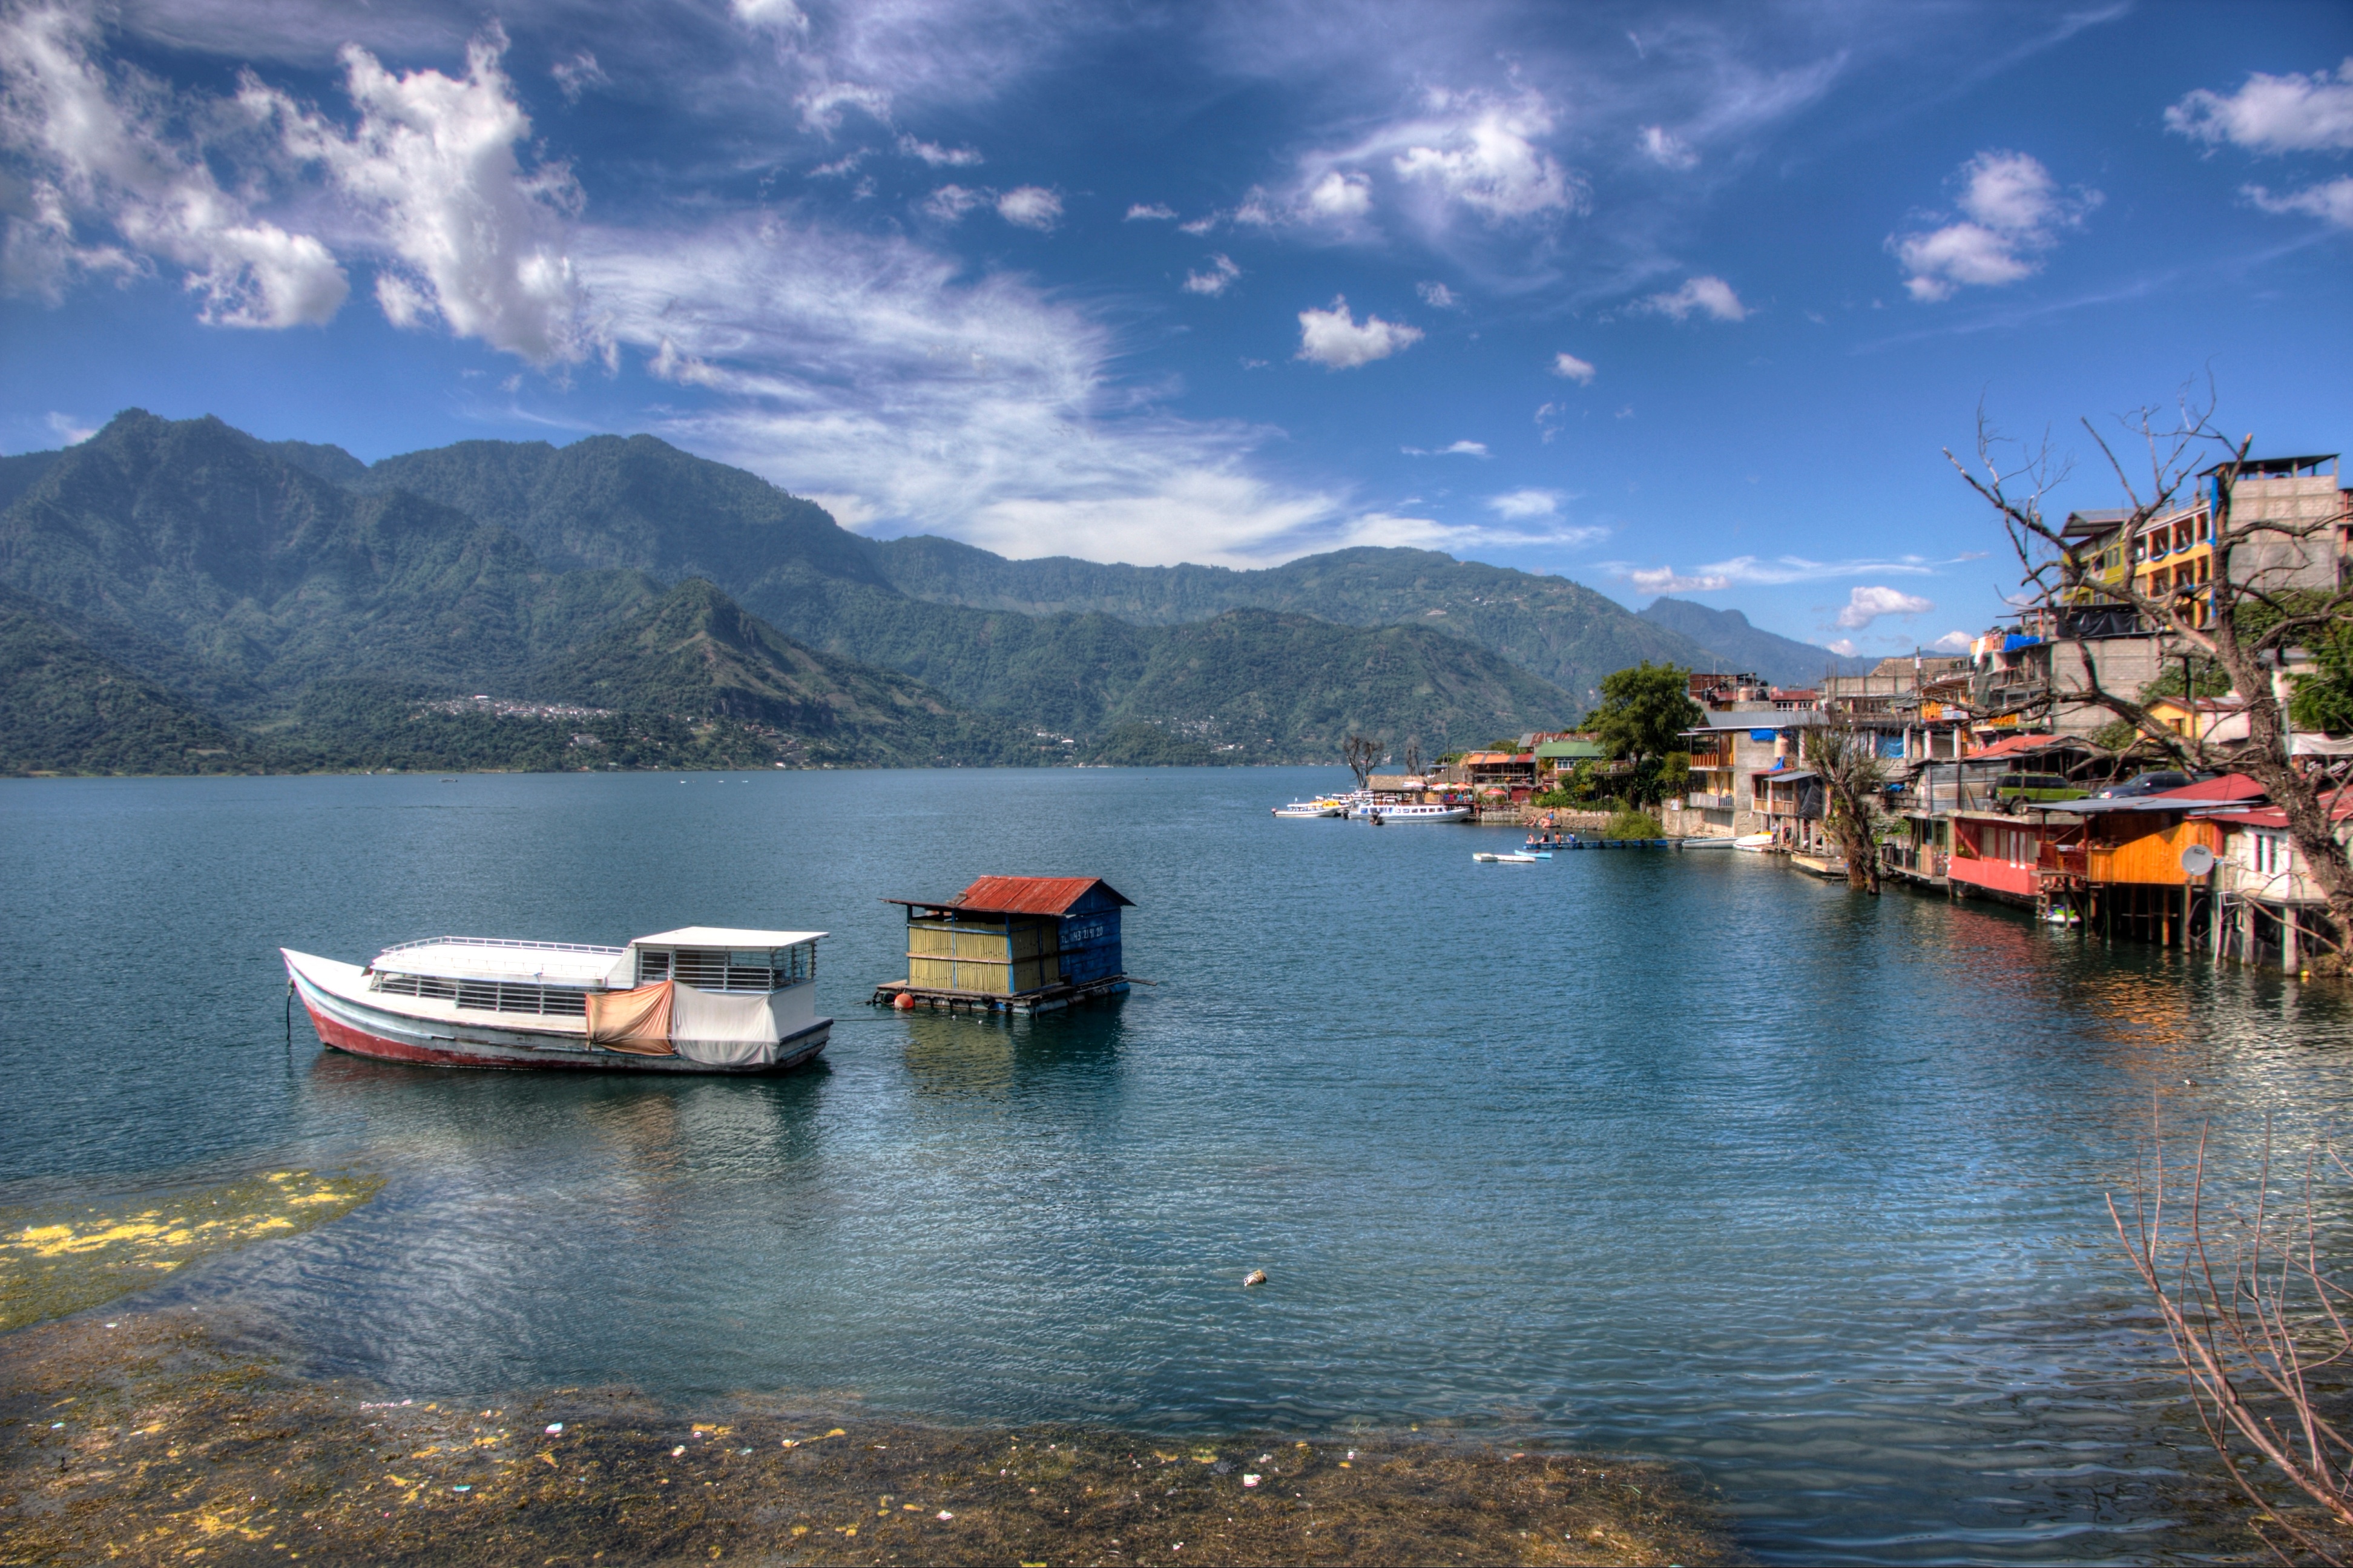
sea, coast, water, boat, lake, reflection, vehicle, bay, harbor, fjord, body of water, loch